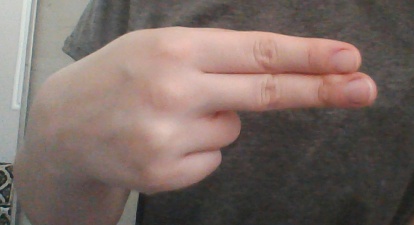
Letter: ain